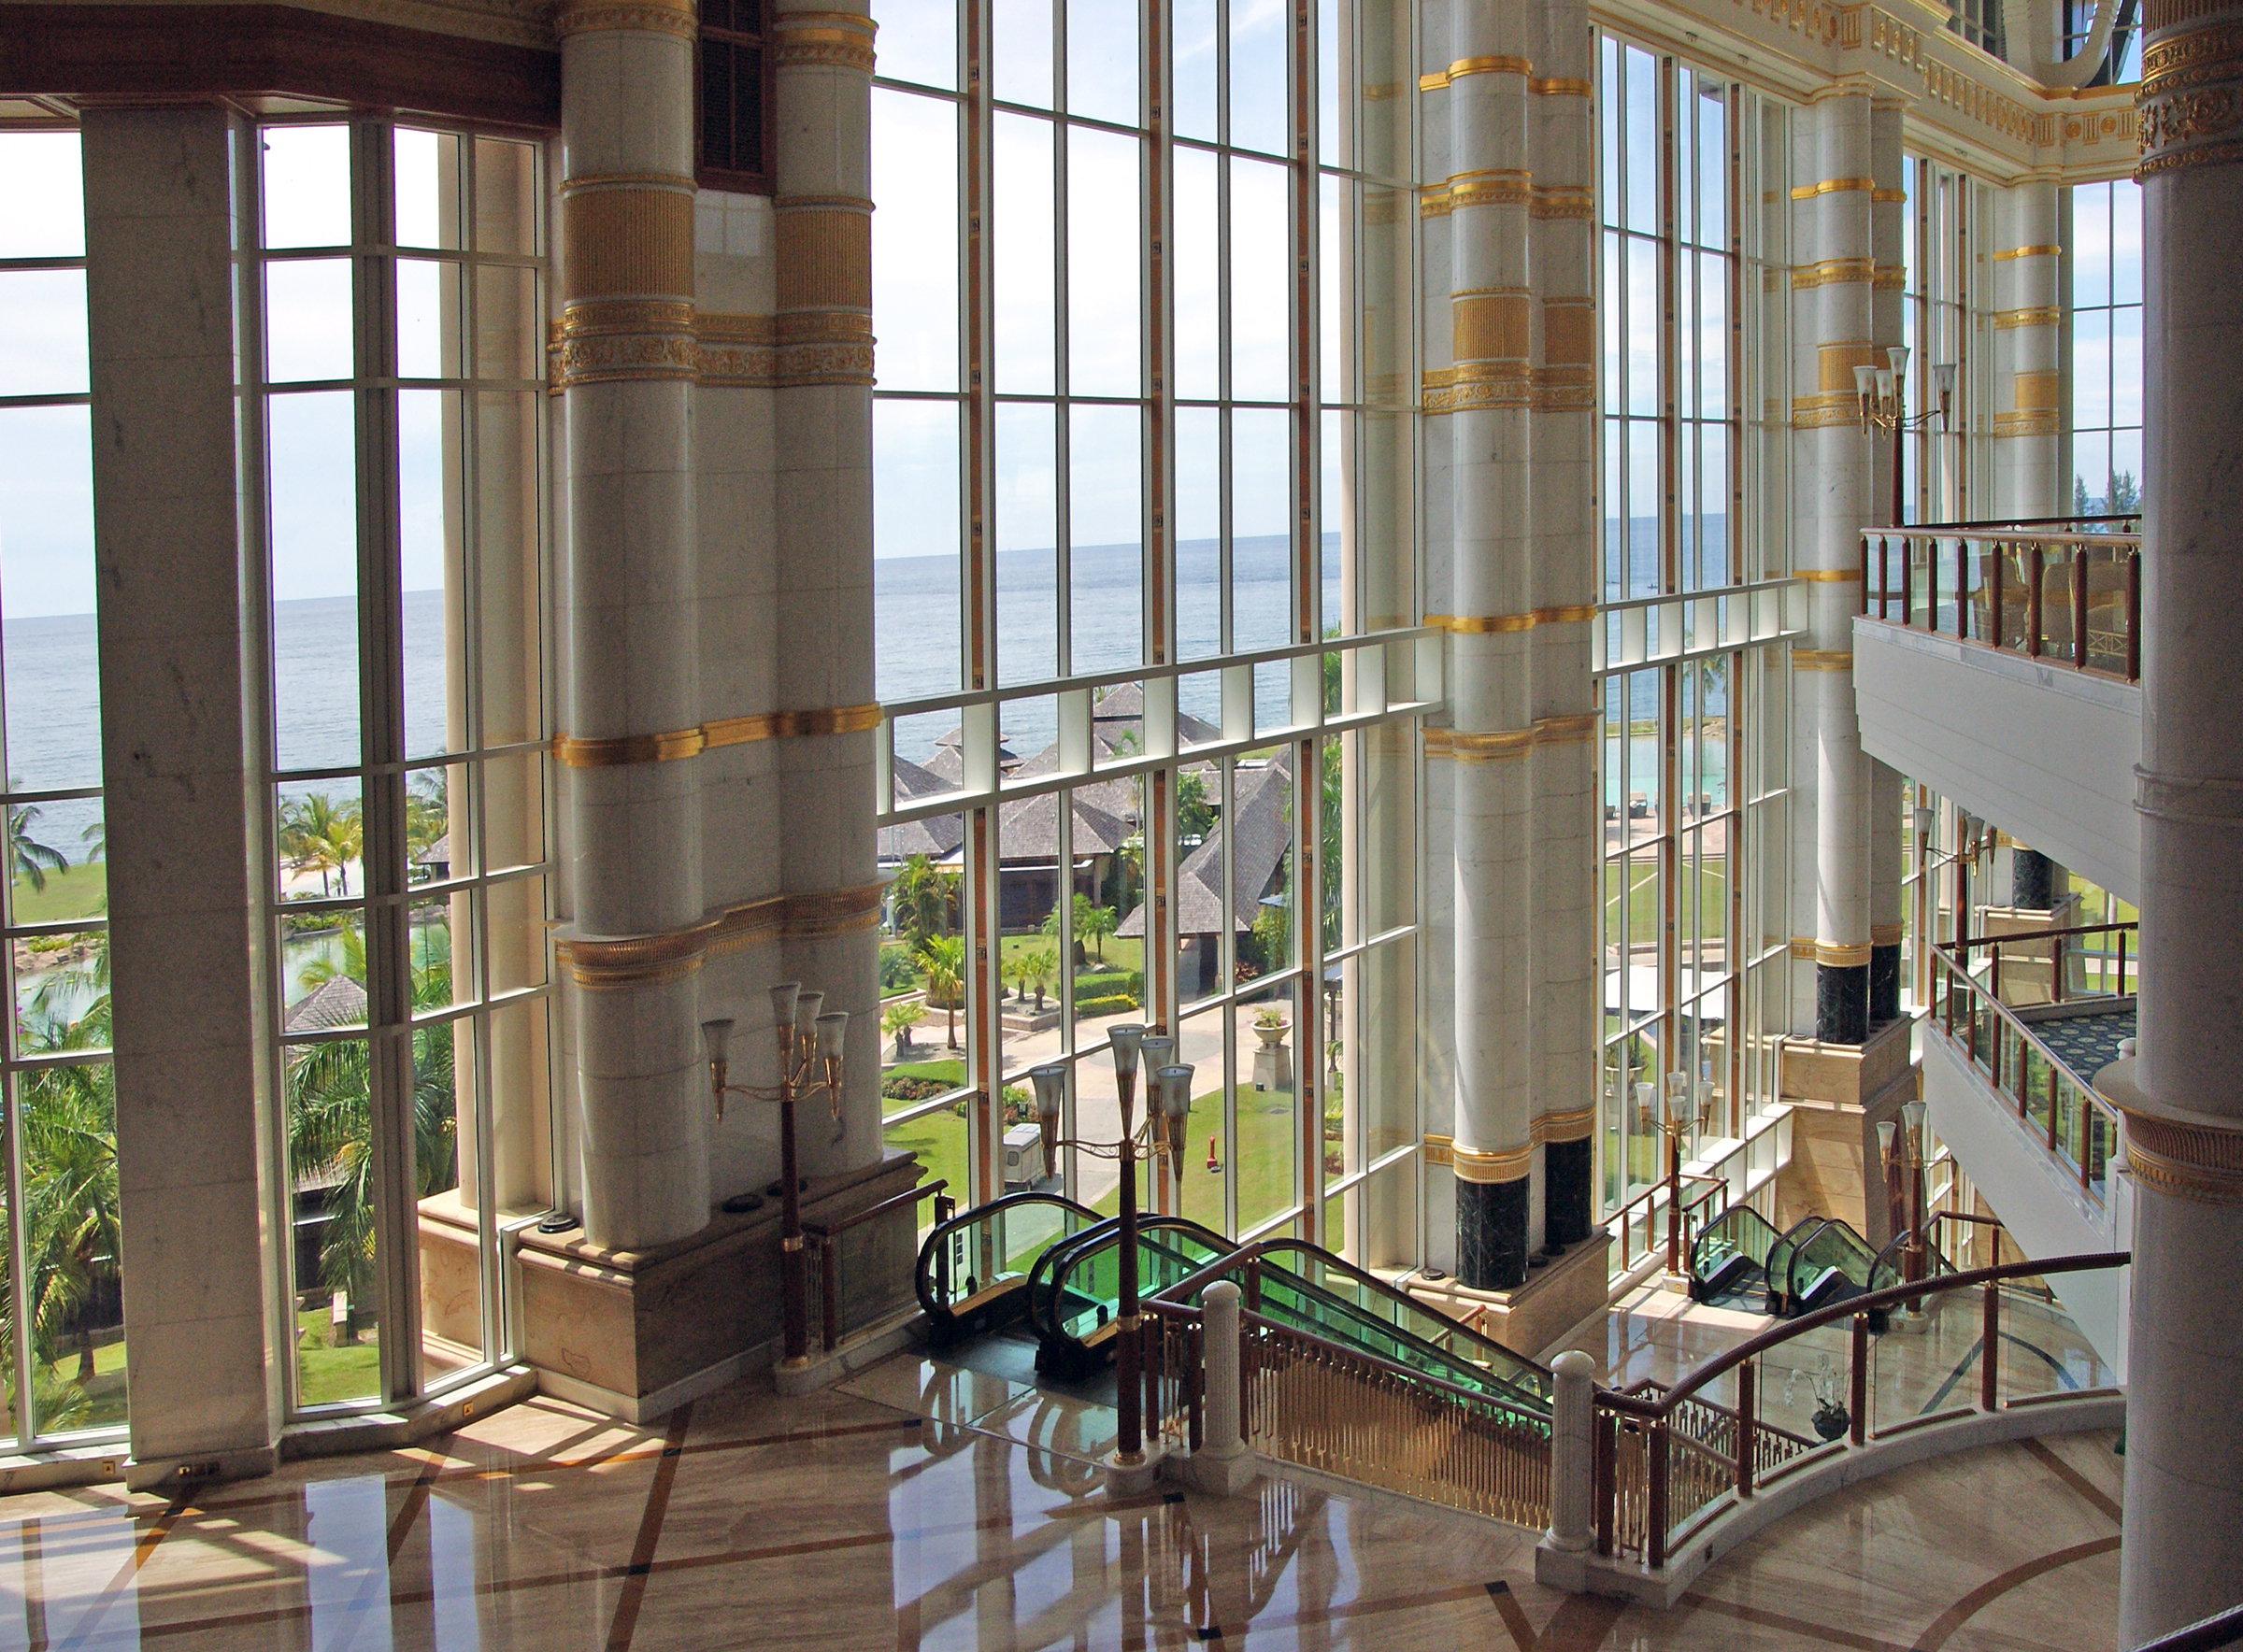
architecture, house, window, building, home, facade, property, apartment, interior design, library, estate, brunei, headquarters, condominium, window covering